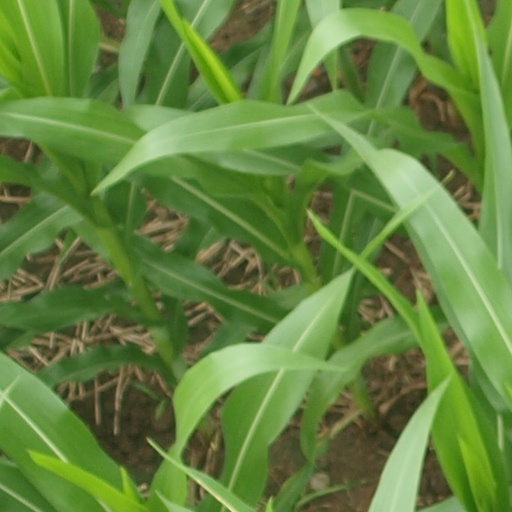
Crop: maize; corn